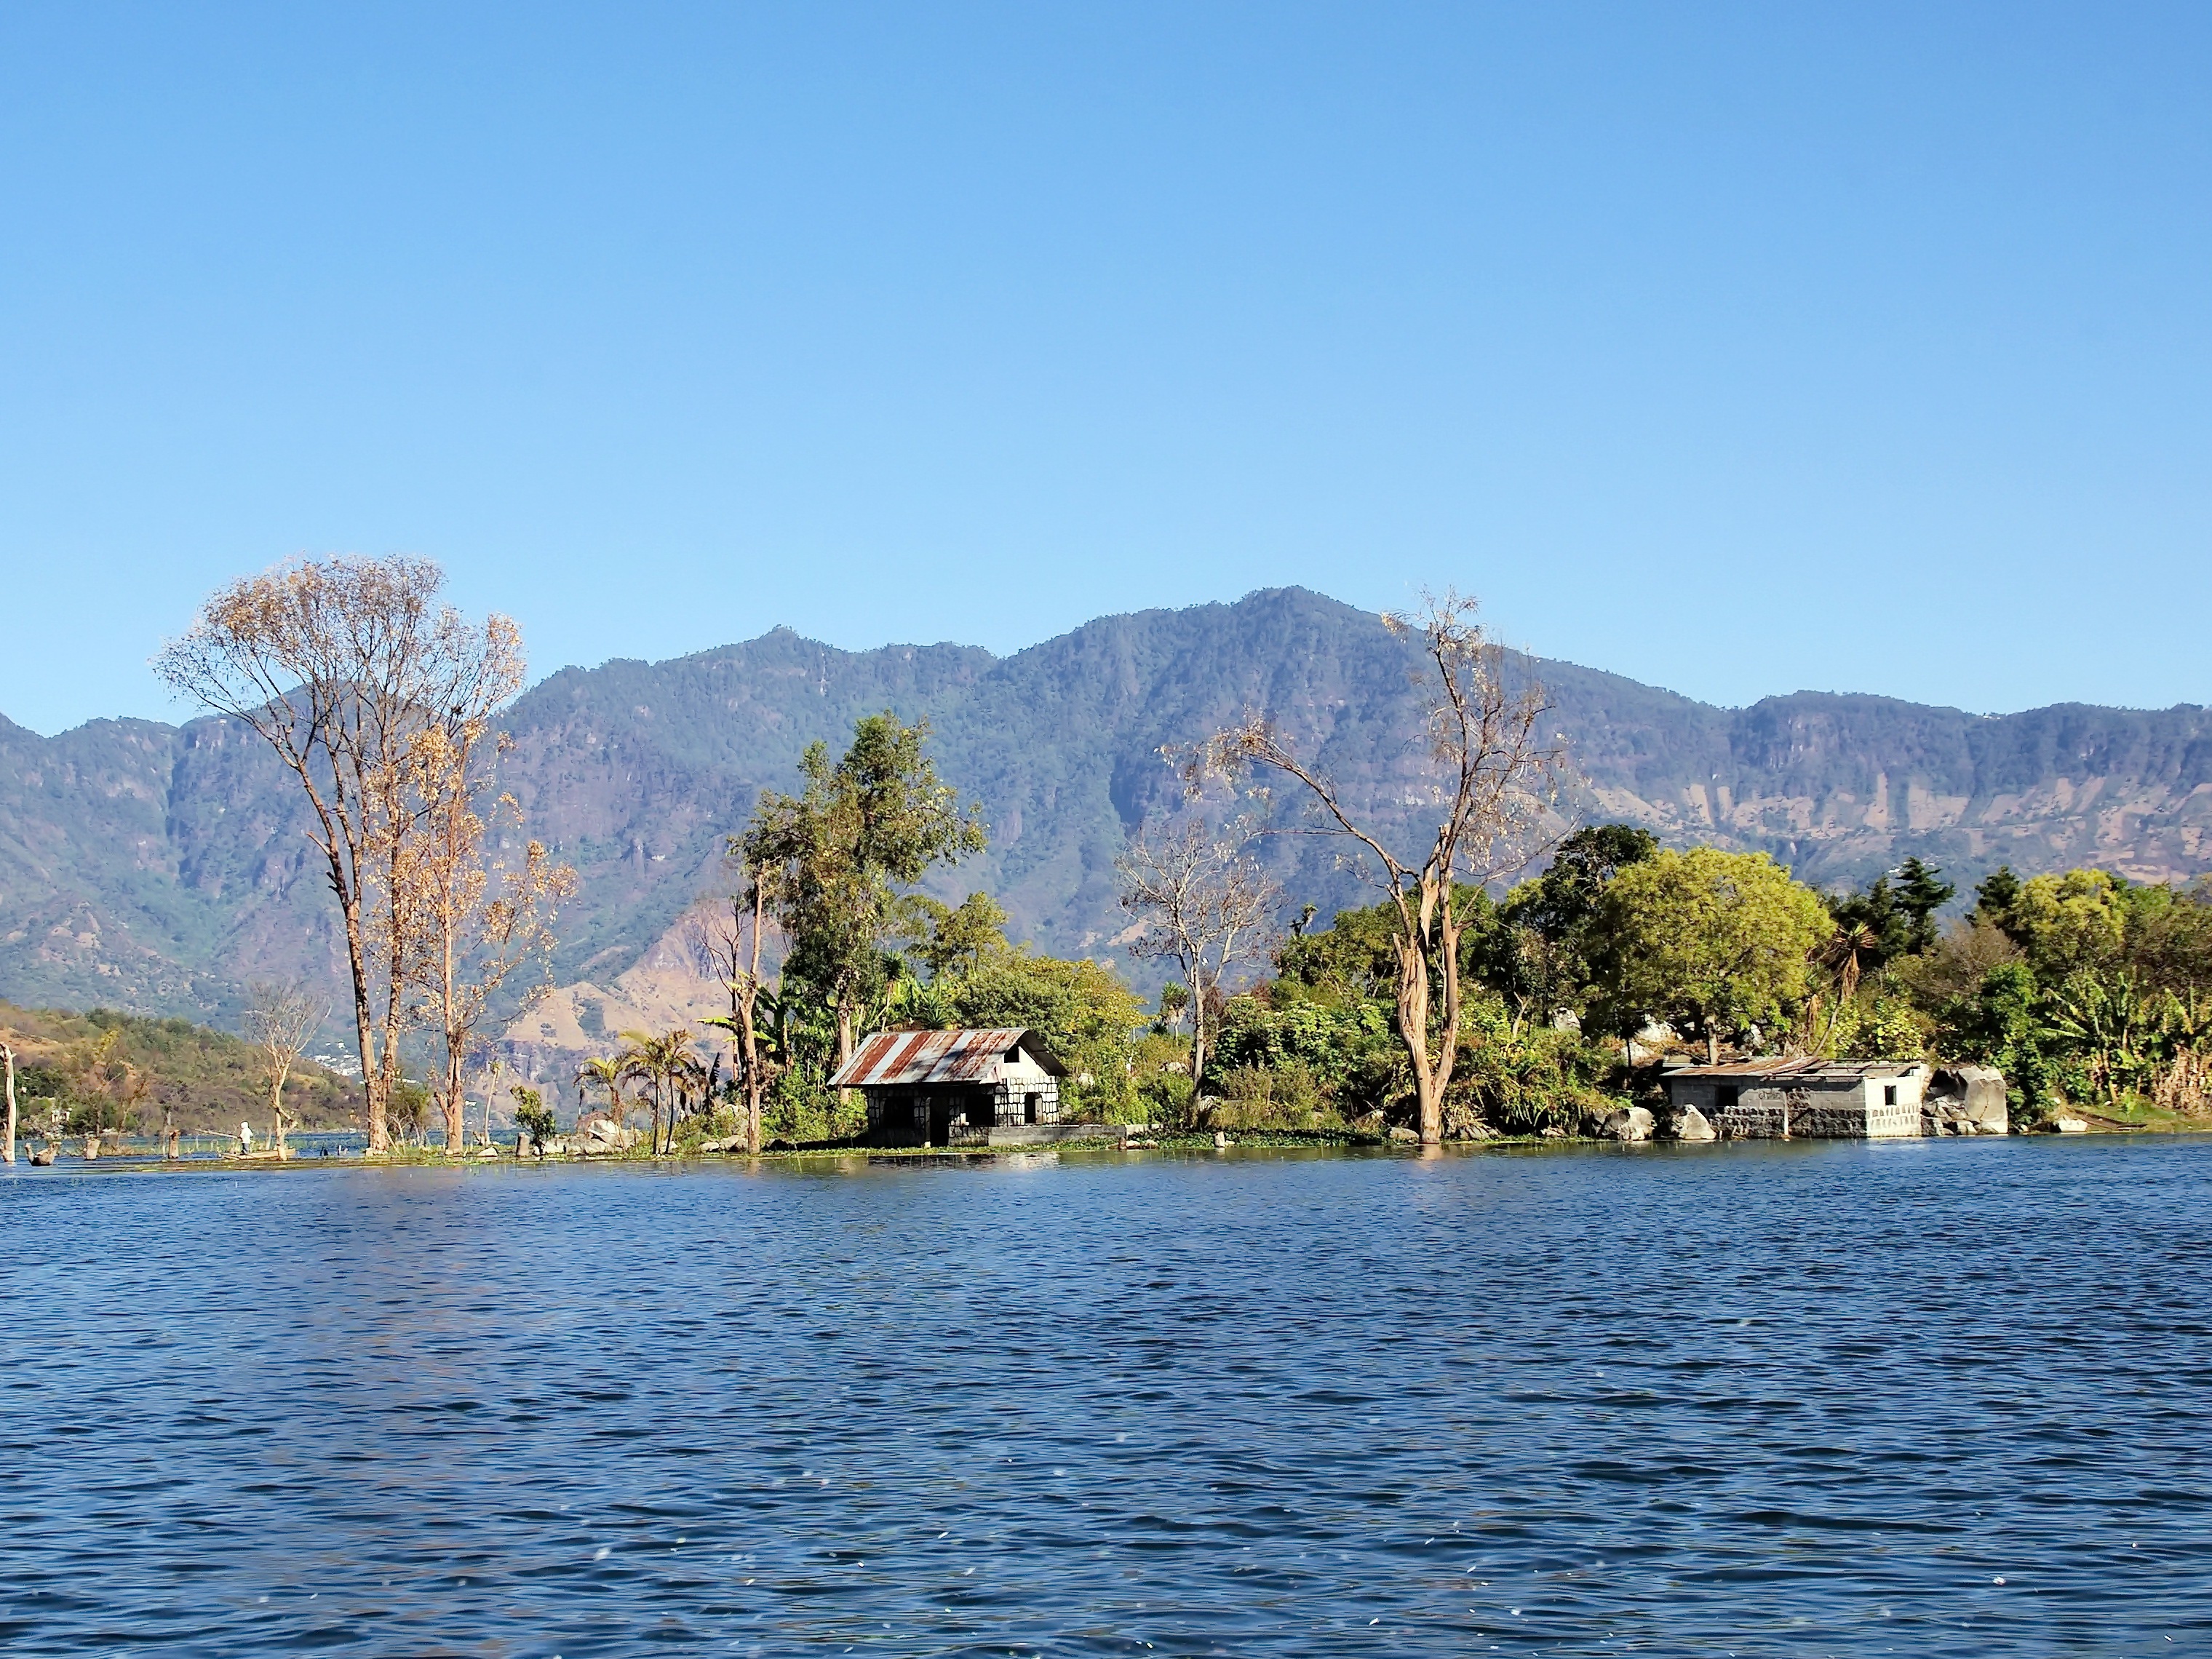
forest, wilderness, mountain, shore, lake, river, travel, bay, reservoir, tourism, body of water, loch, volcanoes, guatemala, san antonio, lake atitl n